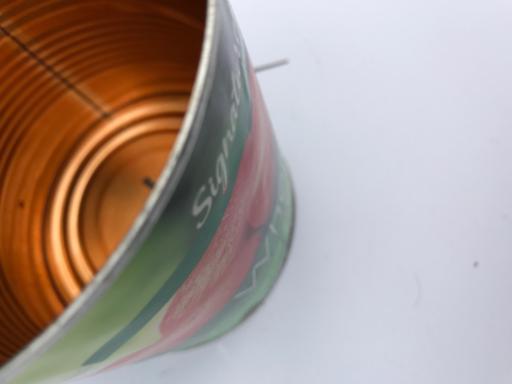
Label: metal